Kim Chae-hwa

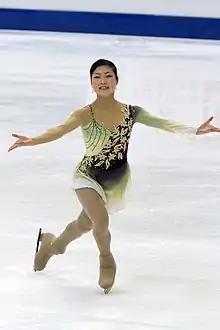
Kim at the 2011 Four Continents

Kim Chae-hwa (born November 7, 1988), also known by her Japanese name , is a South Korean former competitive figure skater. She is the 2007 South Korean national champion. Her best result at an ISU Championship was seventh at the 2006 World Junior Championships.